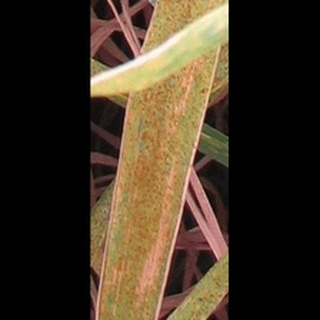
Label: wheat_brown_rust